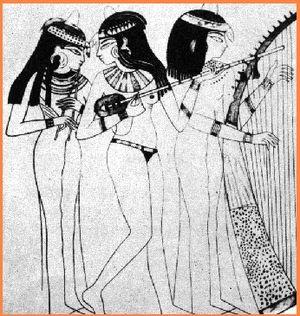
L'histoire de la musique est l'étude de l'évolution de tous les types de musiques de toutes les régions du monde et de tous les temps.